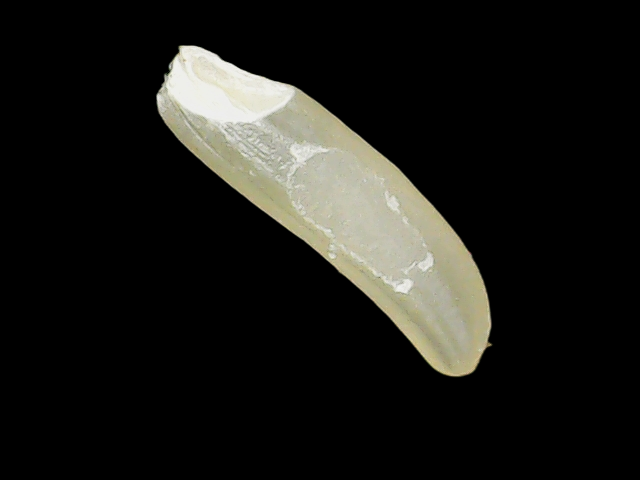
Rice variety: Binadhan25